Neckar

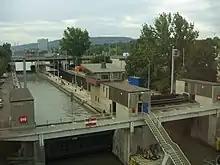
The Cannstatt double lock

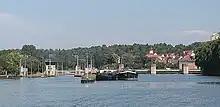
The Hofen barrage

On December 8, 1954, the "Neckarhafen Plochingen GmbH" was founded. From 1960 until 1963 the last barrage was constructed near Deizisau. The construction of the "Neckarhafen Plochingen" started on April 29, 1964. The first ship landed in Plochingen on July 12, 1968, after it had been blessed with the name "Plochingen" by Gertrud Hartung, the mayor's wife. In the harbour 15 companies generated an annual revenue of about 500 to 600 Million Euro in 2004.